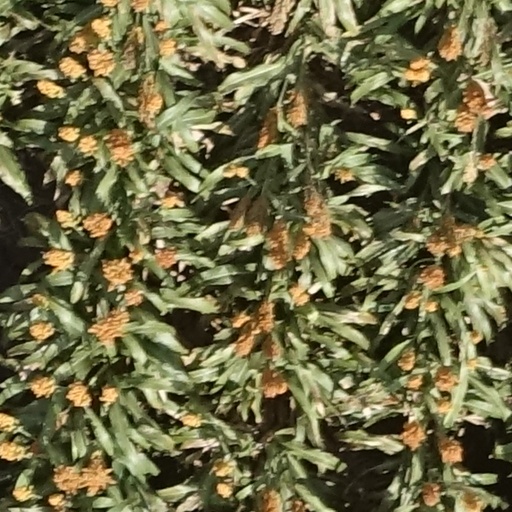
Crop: sorghum